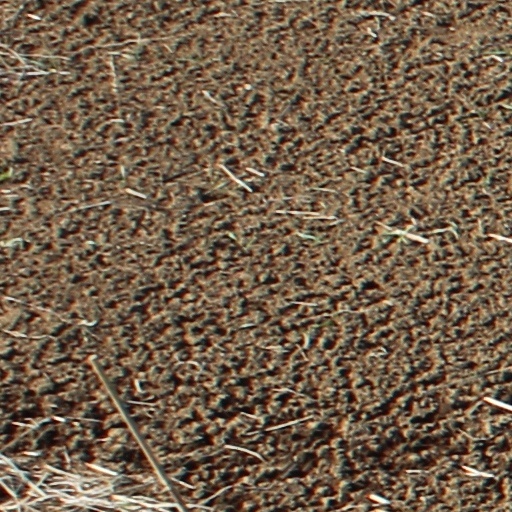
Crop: wheat